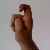
The image shows a hand gesture representing the letter 'X' in Indian Sign Language.